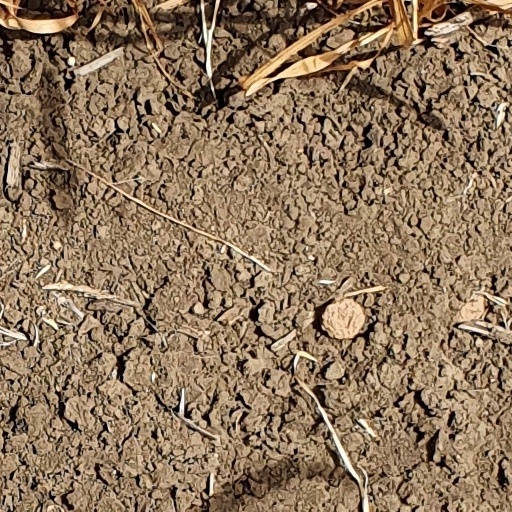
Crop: wheat